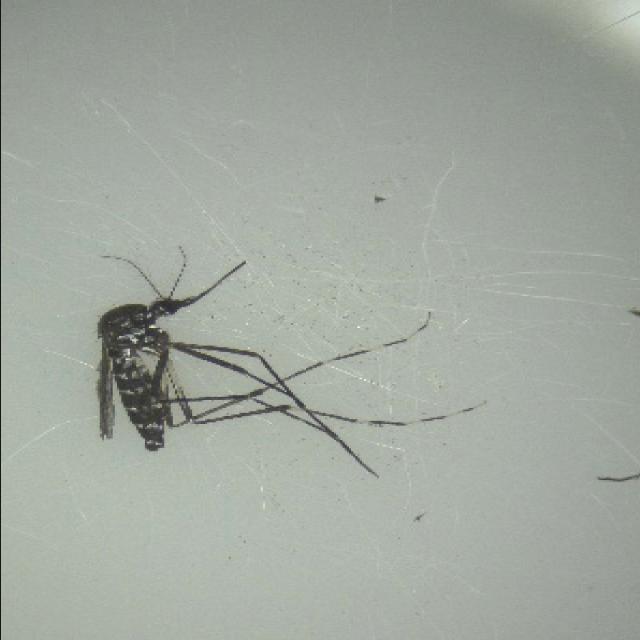
Species: aedes_albopictus